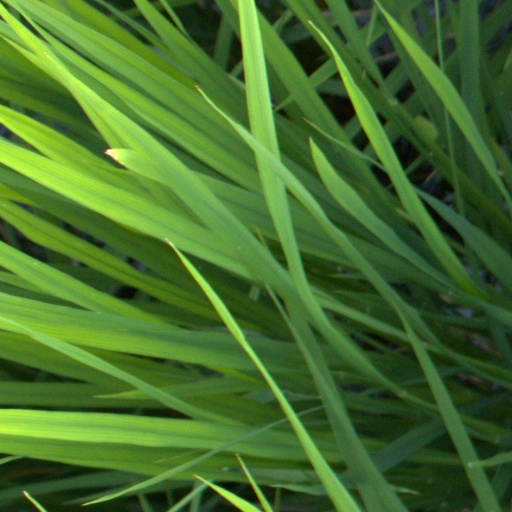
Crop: rice